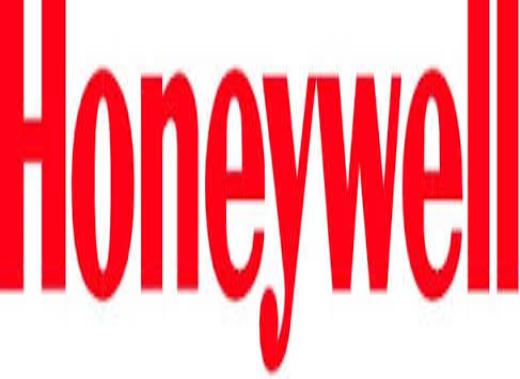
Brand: Honeywell
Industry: Necessities